Rui Faria

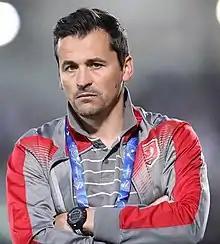
Faria with Al-Duhail in 2019

Rui Filipe da Cunha Faria (born 14 June 1975) is a Portuguese football coach, known for his work with football manager José Mourinho for 17 years.